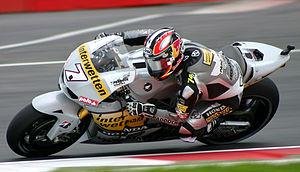
Hiroshi Aoyama, né le 25 octobre 1981 à Chiba, est un pilote de vitesse moto japonais